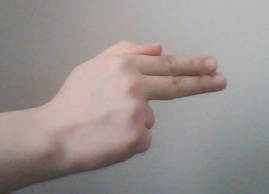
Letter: ghain